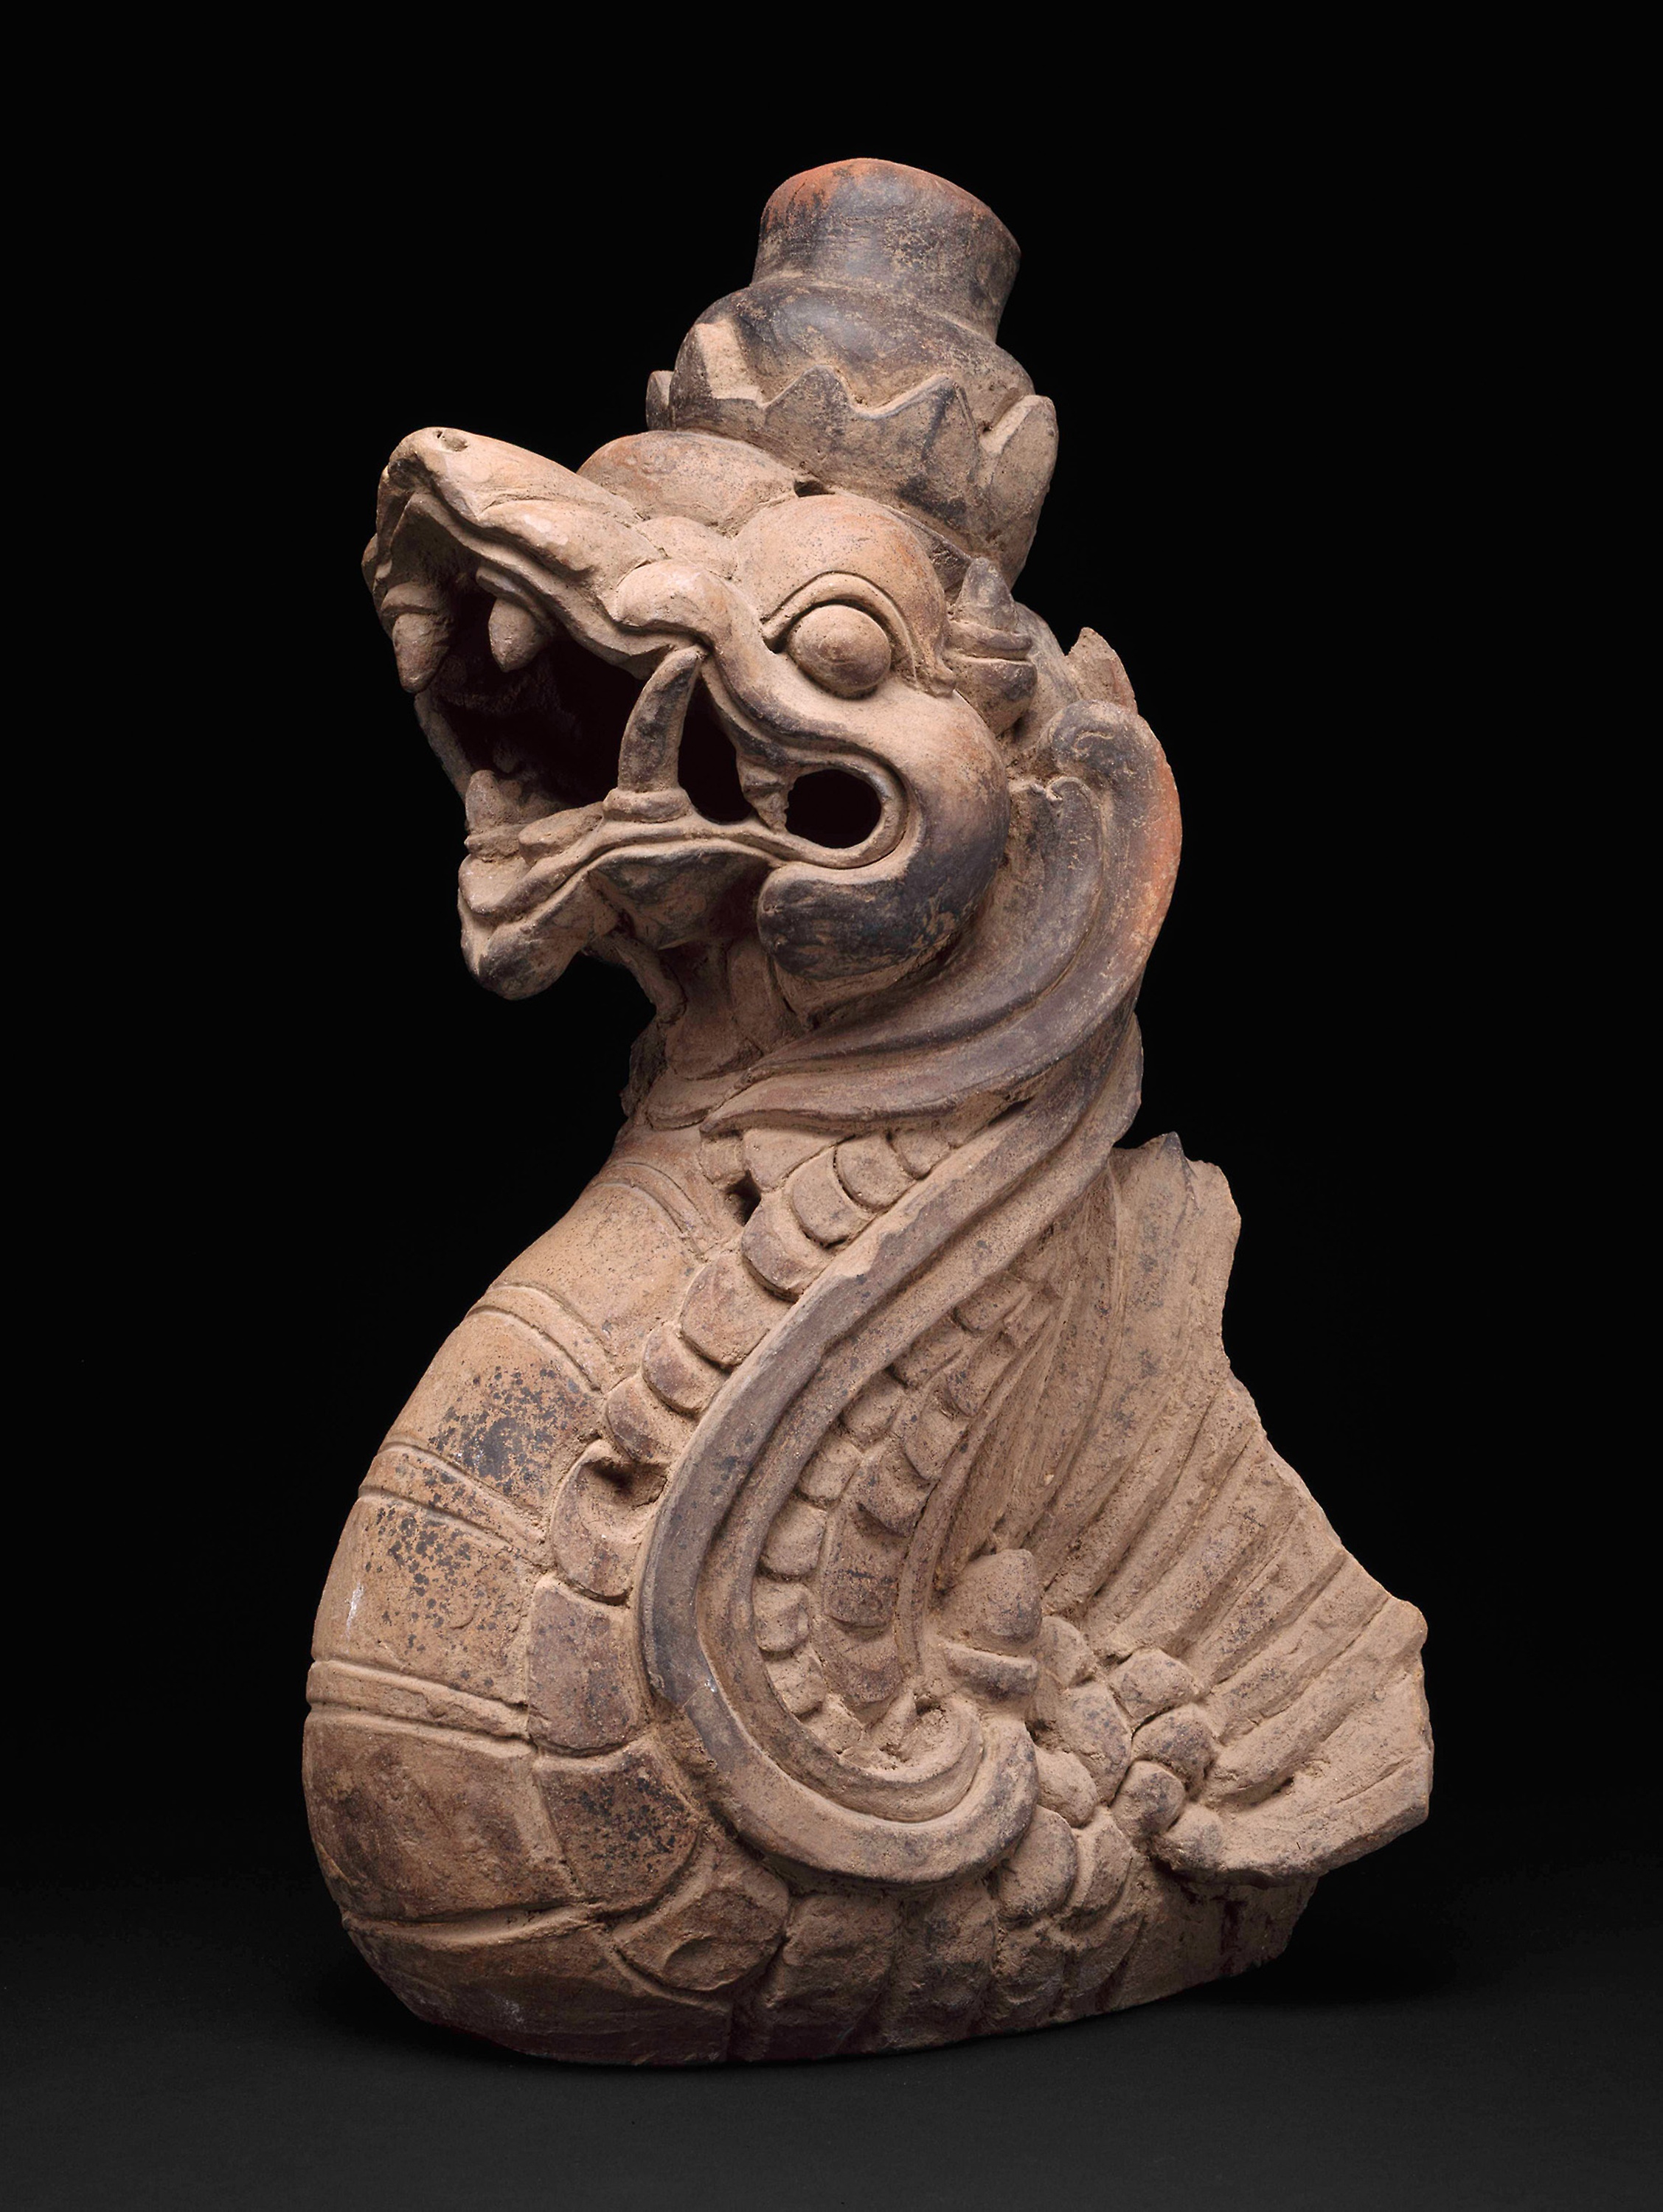
sculpture, classical sculpture, stone carving, artifact, statue, carving, figurine, art, archaeological site